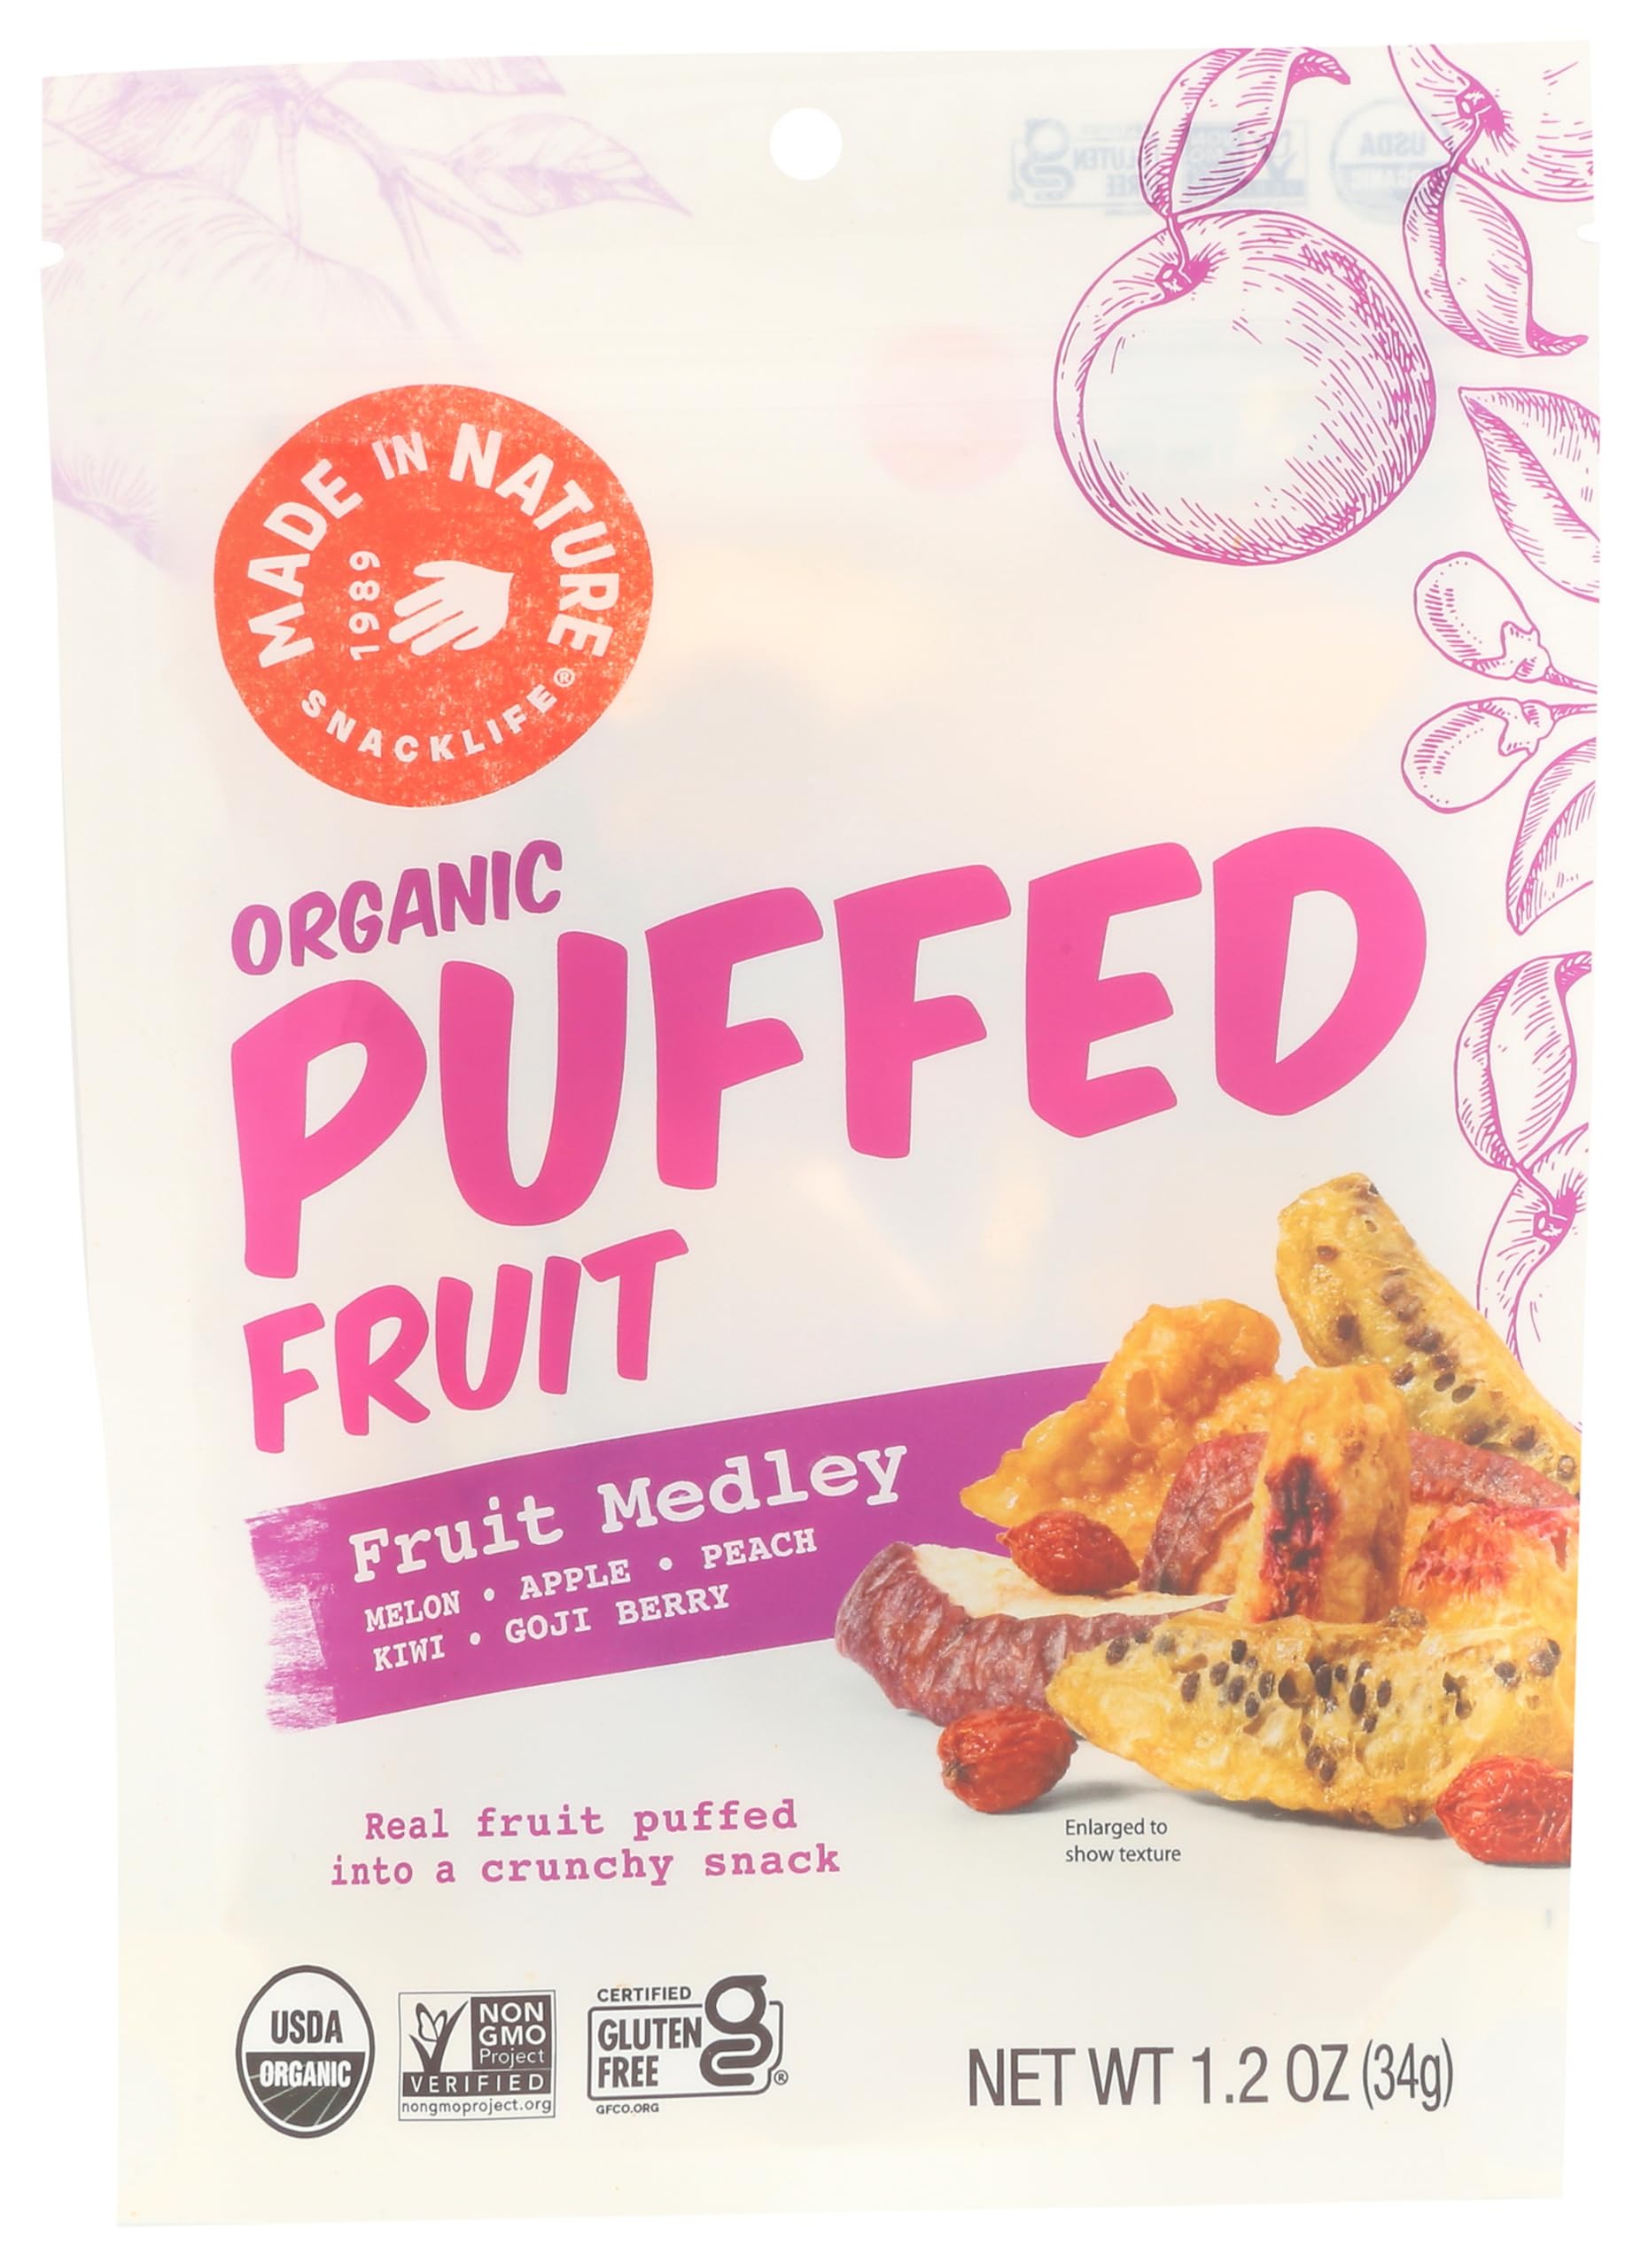
Item Name: FRUIT PUFFED MEDLEY ORG
Bullet Point: Great Product
Value: 1.0
Unit: Ounce

Price: 5.56